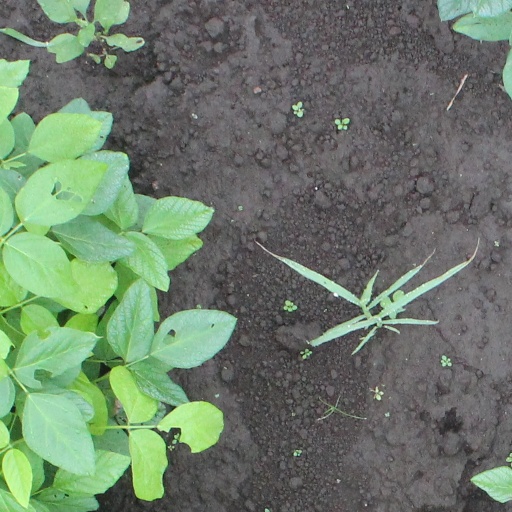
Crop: soybean